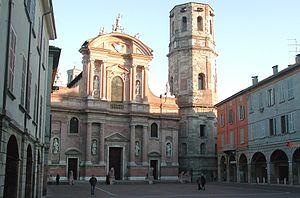
Le diocèse de Reggio d'Émilie-Guastalla est un diocèse de l'Église catholique en Italie, suffragant de l'archidiocèse de Modène-Nonantola et appartenant à la région ecclésiastique d'Émilie-Romagne.